Question: What is the lady doing?
Tambaya: Me matar ke yi?
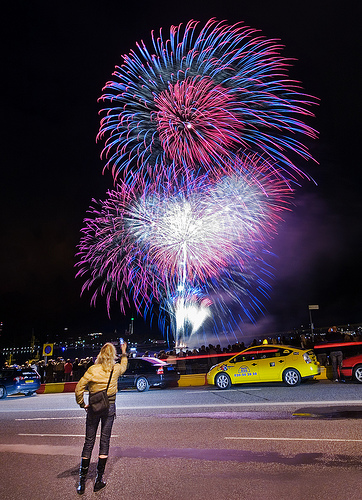
Answer: Taking a photo.
Amsa: Ɗaukan hoto.